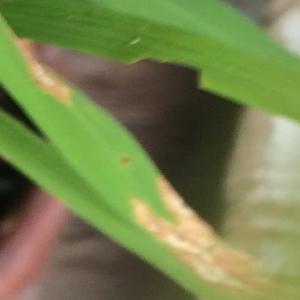
Disease: Blast